Joseph Goodall

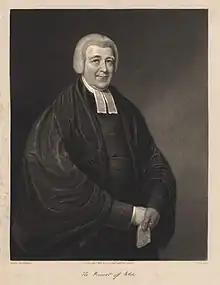
Joseph Goodall, engraving by Henry Edward Dawe

He was born on 2 March 1760, in Westminster, the son of Joseph Goodall, and after attending Eton College he was elected to King's College, Cambridge in 1778. There he gained Browne's Medals in 1781 and 1782, and the Craven Scholarship in 1782. He graduated with a B.A. in 1783 and an M.A. in 1786.